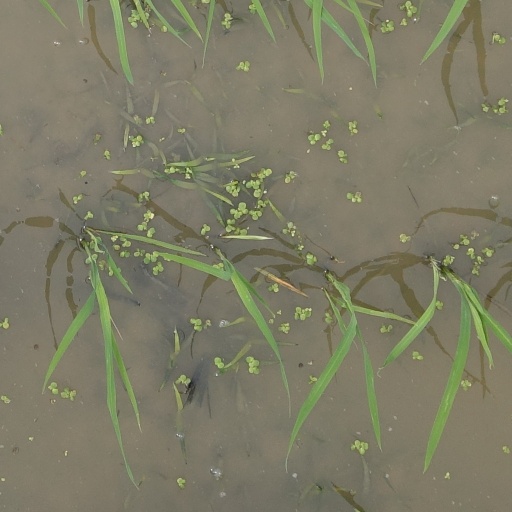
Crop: rice